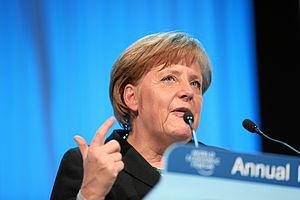
Le Forum économique mondial ou FEM, souvent appelé forum de Davos, est une fondation à but non lucratif dont le siège est à Genève. Ce forum est connu pour sa réunion annuelle à Davos, en Suisse, qui réunit des dirigeants d’entreprise, des responsables politiques du monde entier ainsi que des intellectuels et des journalistes, afin de débattre les problèmes les plus urgents de la planète, y compris dans les domaines de la santé et de l’environnement. Le forum organise également la « Réunion annuelle des nouveaux champions » en Chine et plusieurs réunions régionales qui se tiennent tout au long de l’année. Il a été créé en 1971 par Klaus M. Schwab, professeur d’économie en Suisse. Parallèlement aux réunions, le forum publie un certain nombre de rapports économiques et implique ses membres dans différentes initiatives liées à des secteurs spécifiques.